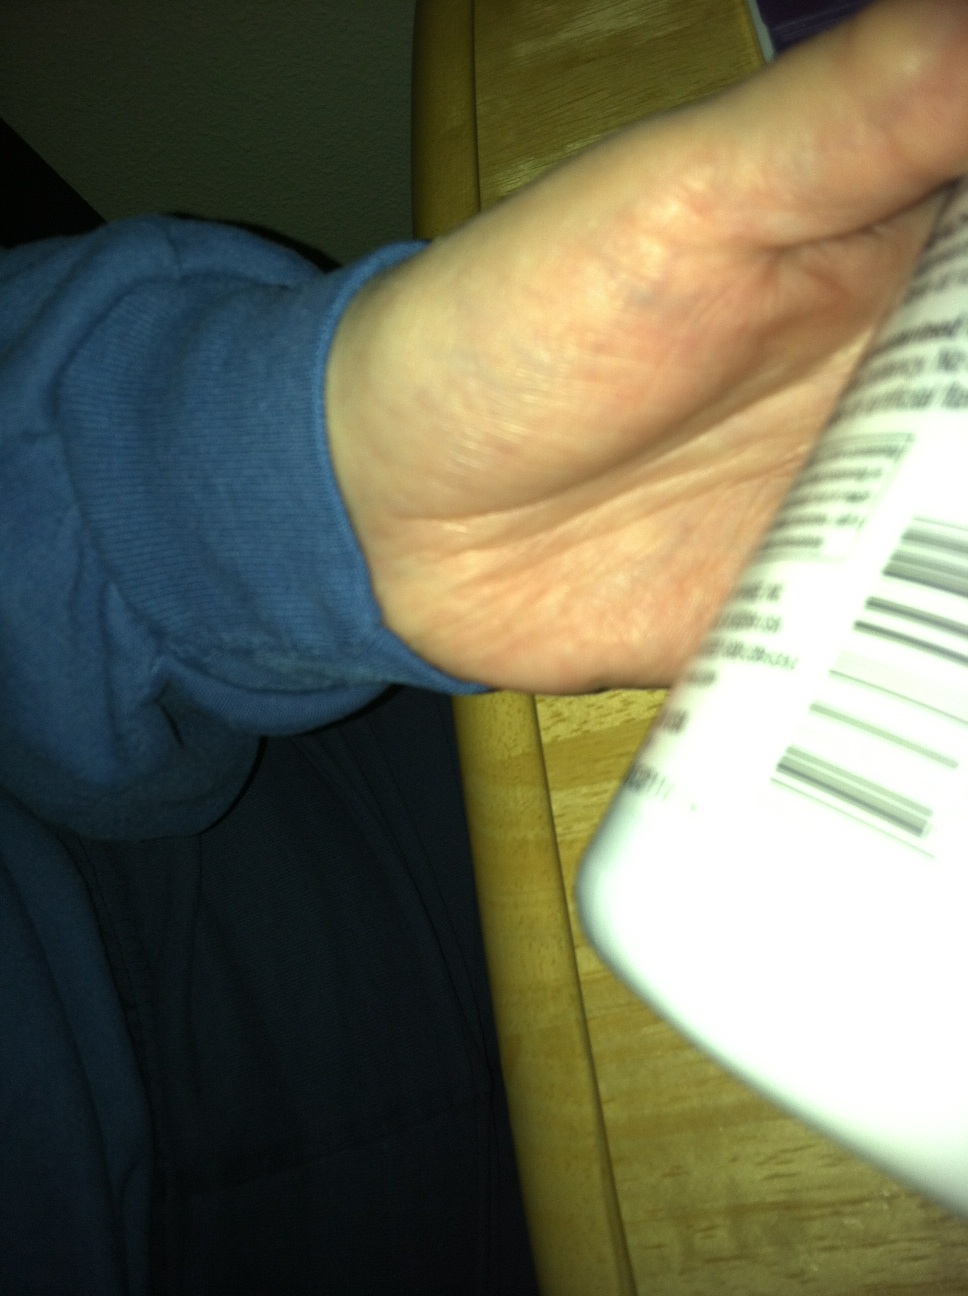Question: What is in this bottle?
Answer: unanswerable